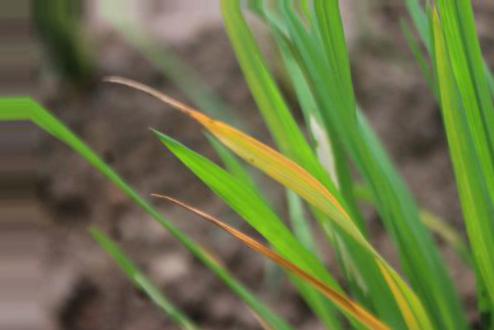
Nhãn: Tungro virus